Henri Barbet

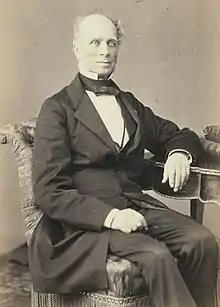
Photograph by Franck

Henri Barbet (23 June 1789 – 17 March 1875), or Henry Barbet, was a French industrialist and politician. He owned and ran the family cotton spinning and weaving factory in Rouen, one of the most important in the region. For many years he was mayor of Rouen. He was responsible for building two bridges over the Seine, and for a policy of putting the indigent and insane to work in charitable workshops. He was a deputy for the Seine during the July Monarchy and again during the Second French Empire.